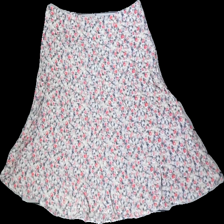
View: front
Type: Skirt
Category: Ladies
Brand: Not in the list
Brand text on label: ÅHLENS
Colors: Beige, Pink, Yellow, Multicolor
Material: 100% Visc
Pattern: Floral print
Cut: Regular
Size: 38
Season: Summer
Price range: 50-100
Recommended usage: Reuse